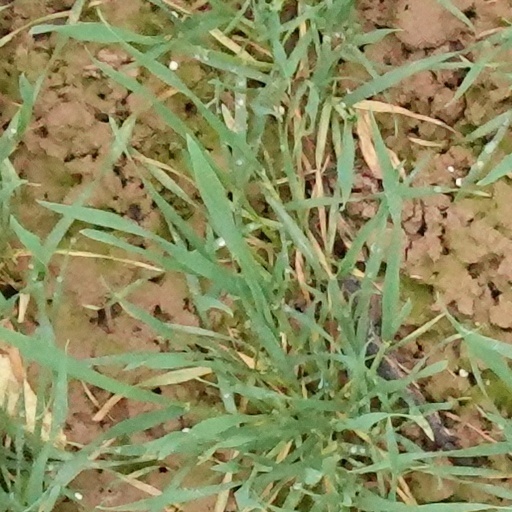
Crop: wheat